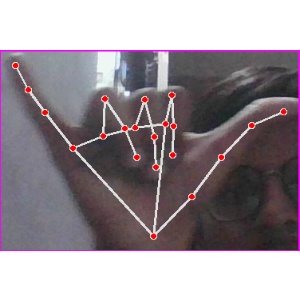
अक्षर: य